Sagebrush Rebellion

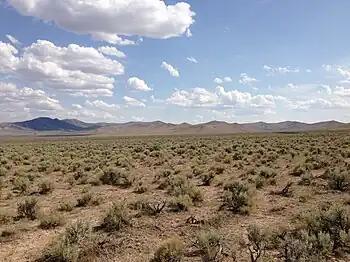
A sagebrush steppe in northeastern Nevada.

The Sagebrush Rebellion was a movement in the Western United States in the 1970s and the 1980s that sought major changes to federal land control, use, and disposal policy in 13 western states in which federal land holdings include between 20% and 85% of a state's area. Supporters of the movement wanted more state and local control over the lands, if not outright transfer of them to state and local authorities and/or As much of the land in question is sagebrush steppe, supporters adopted the name "Sagebrush Rebellion."